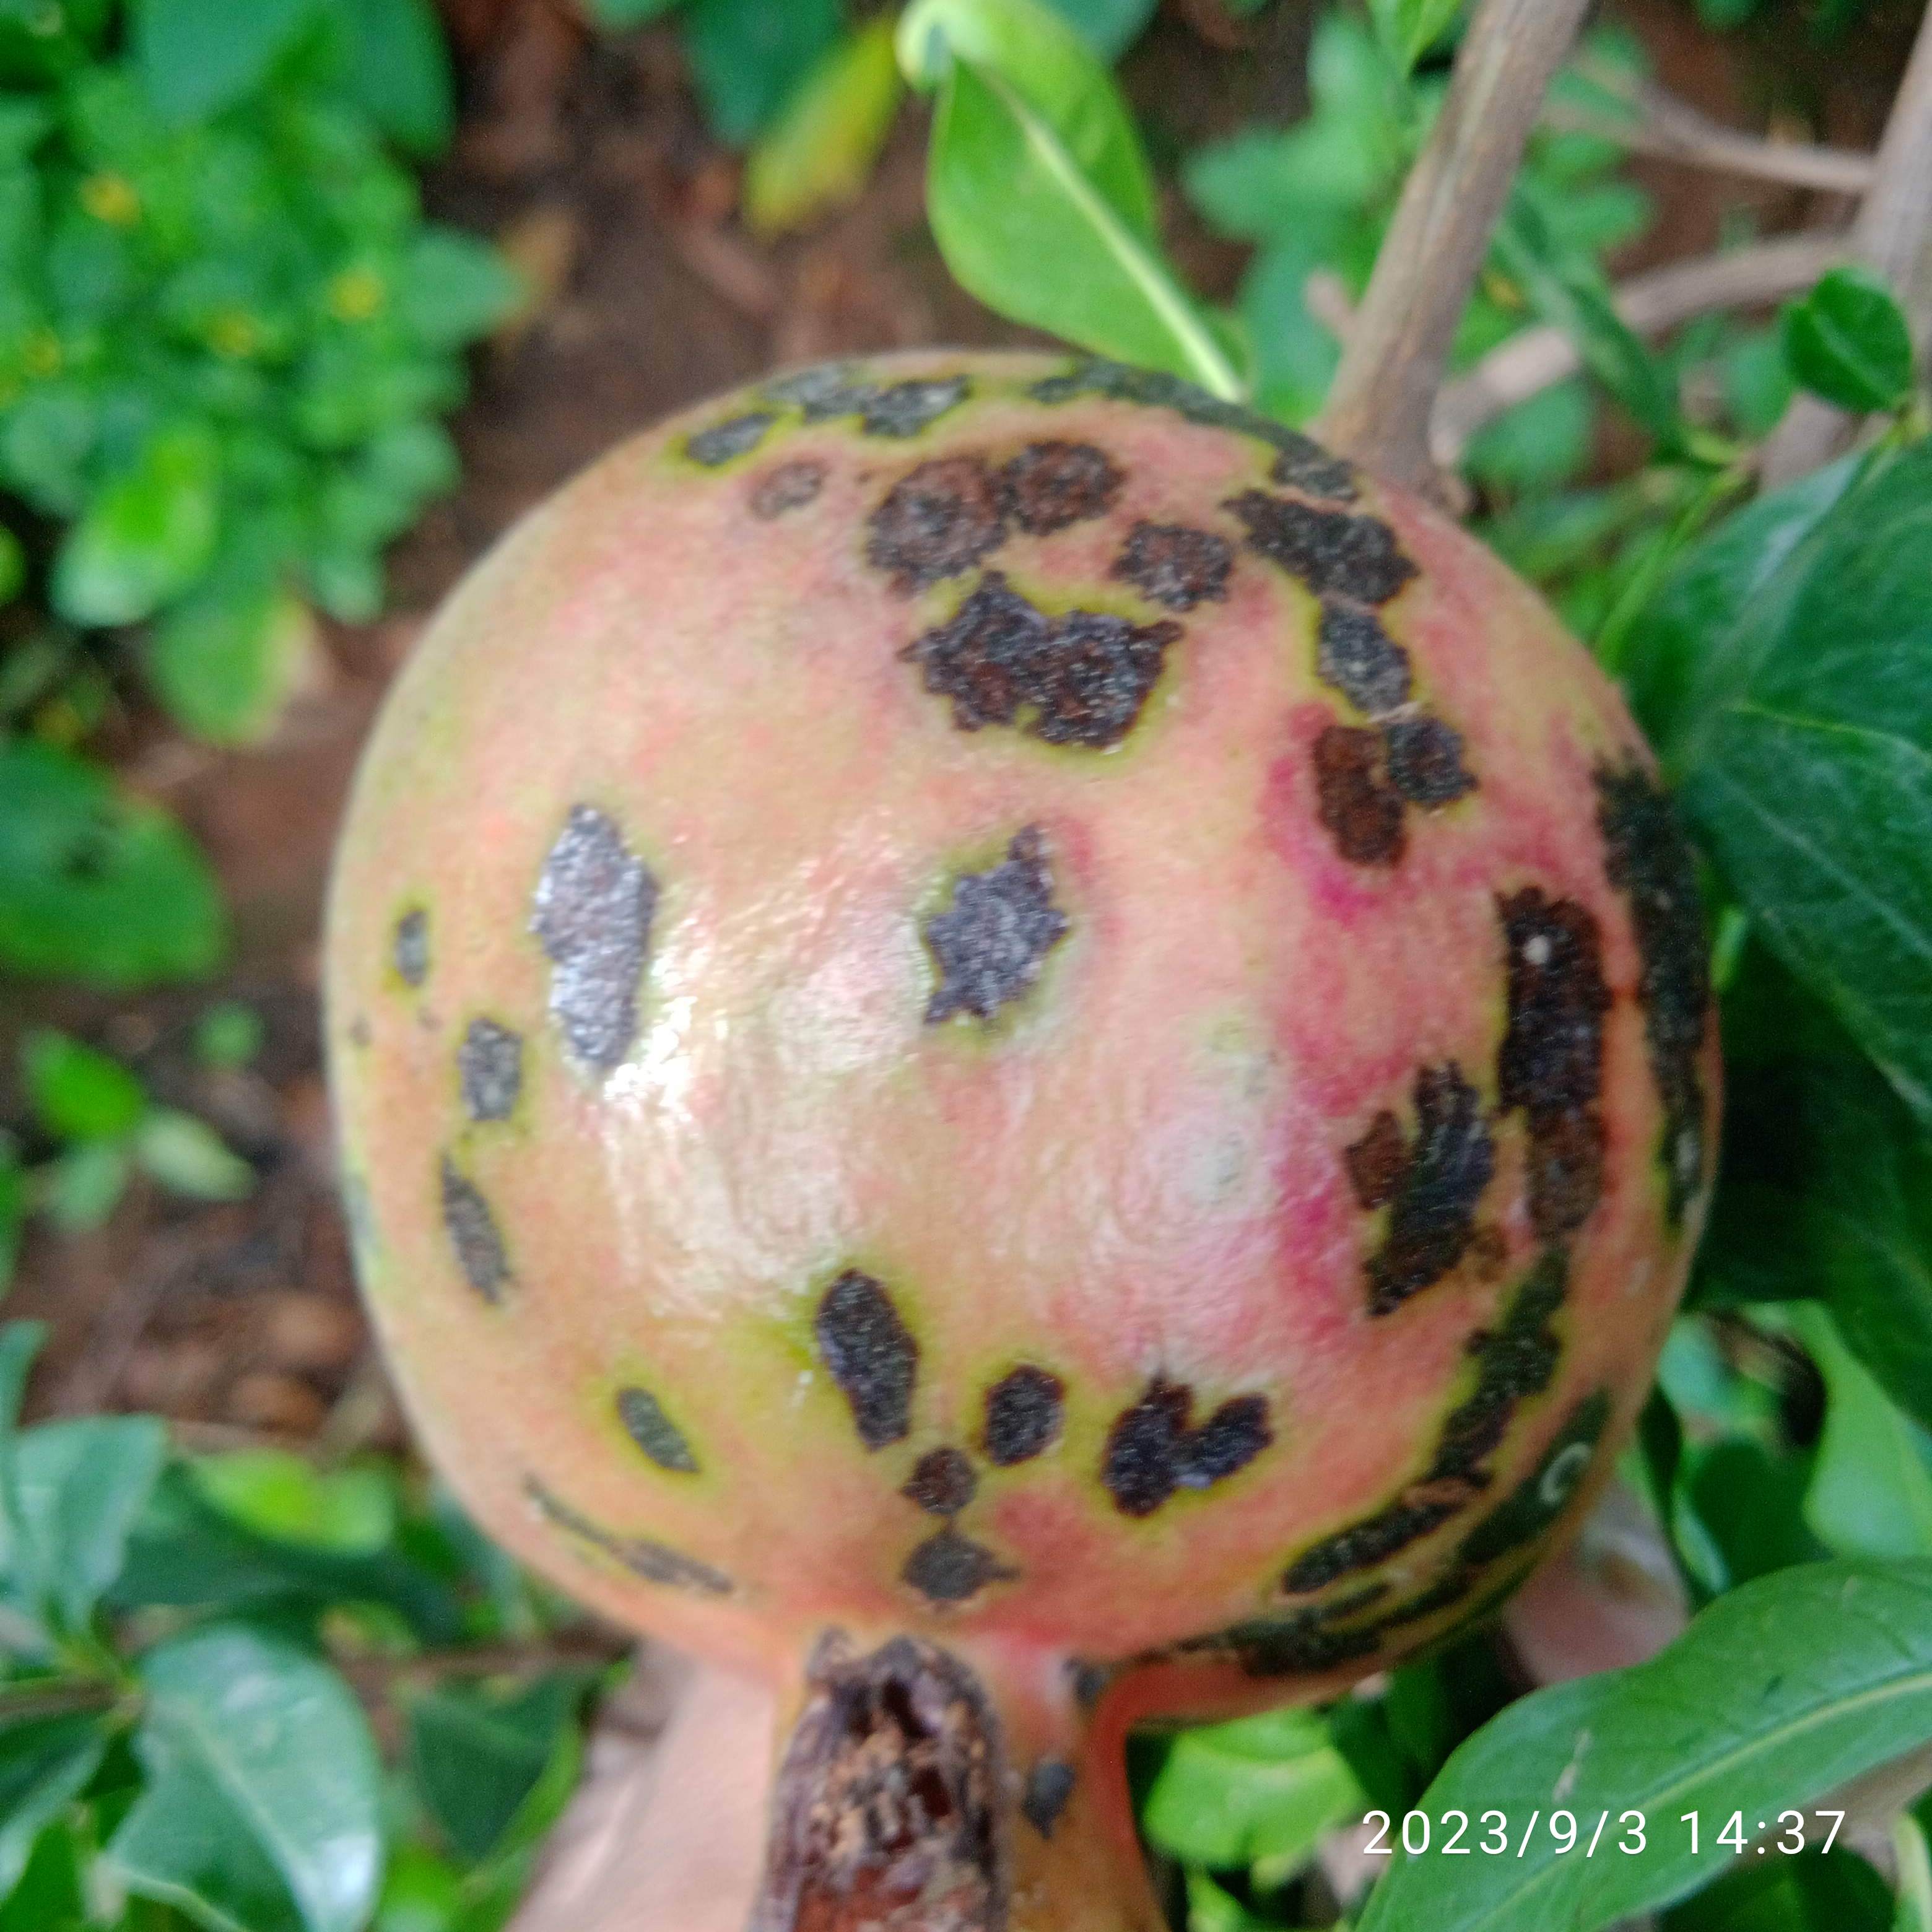
Label: Anthracnose